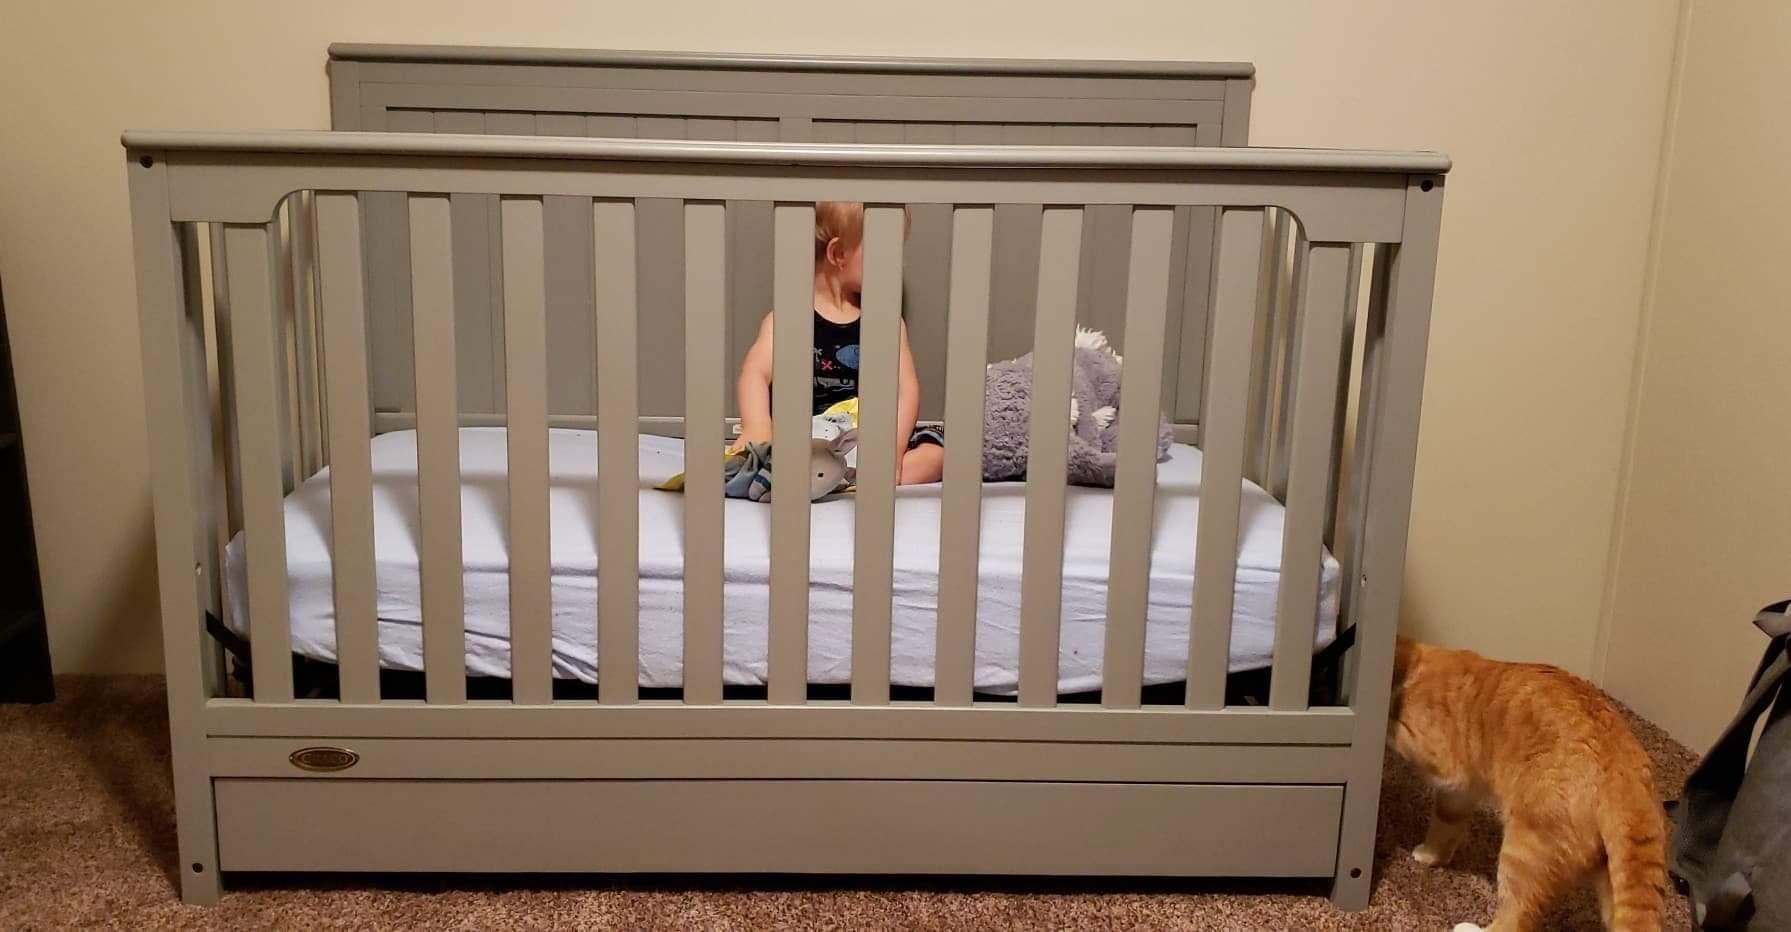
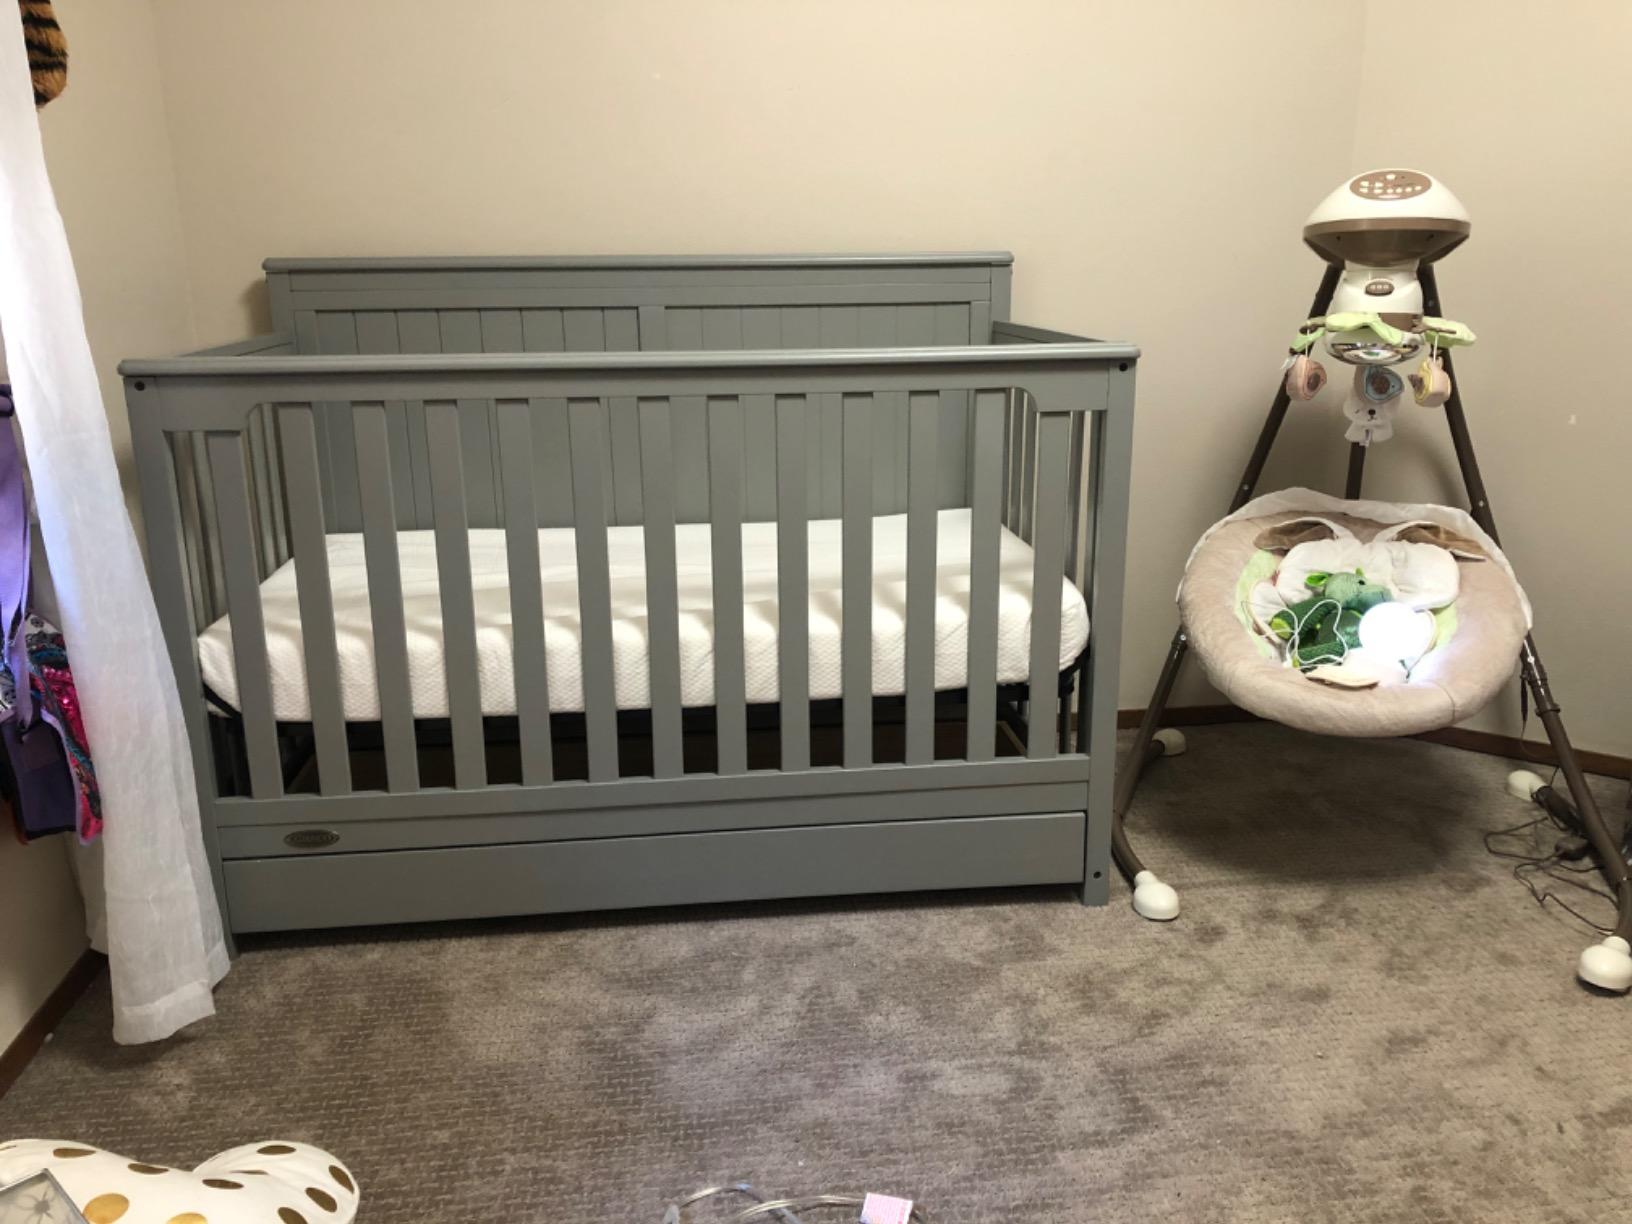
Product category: products_crib
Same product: yes